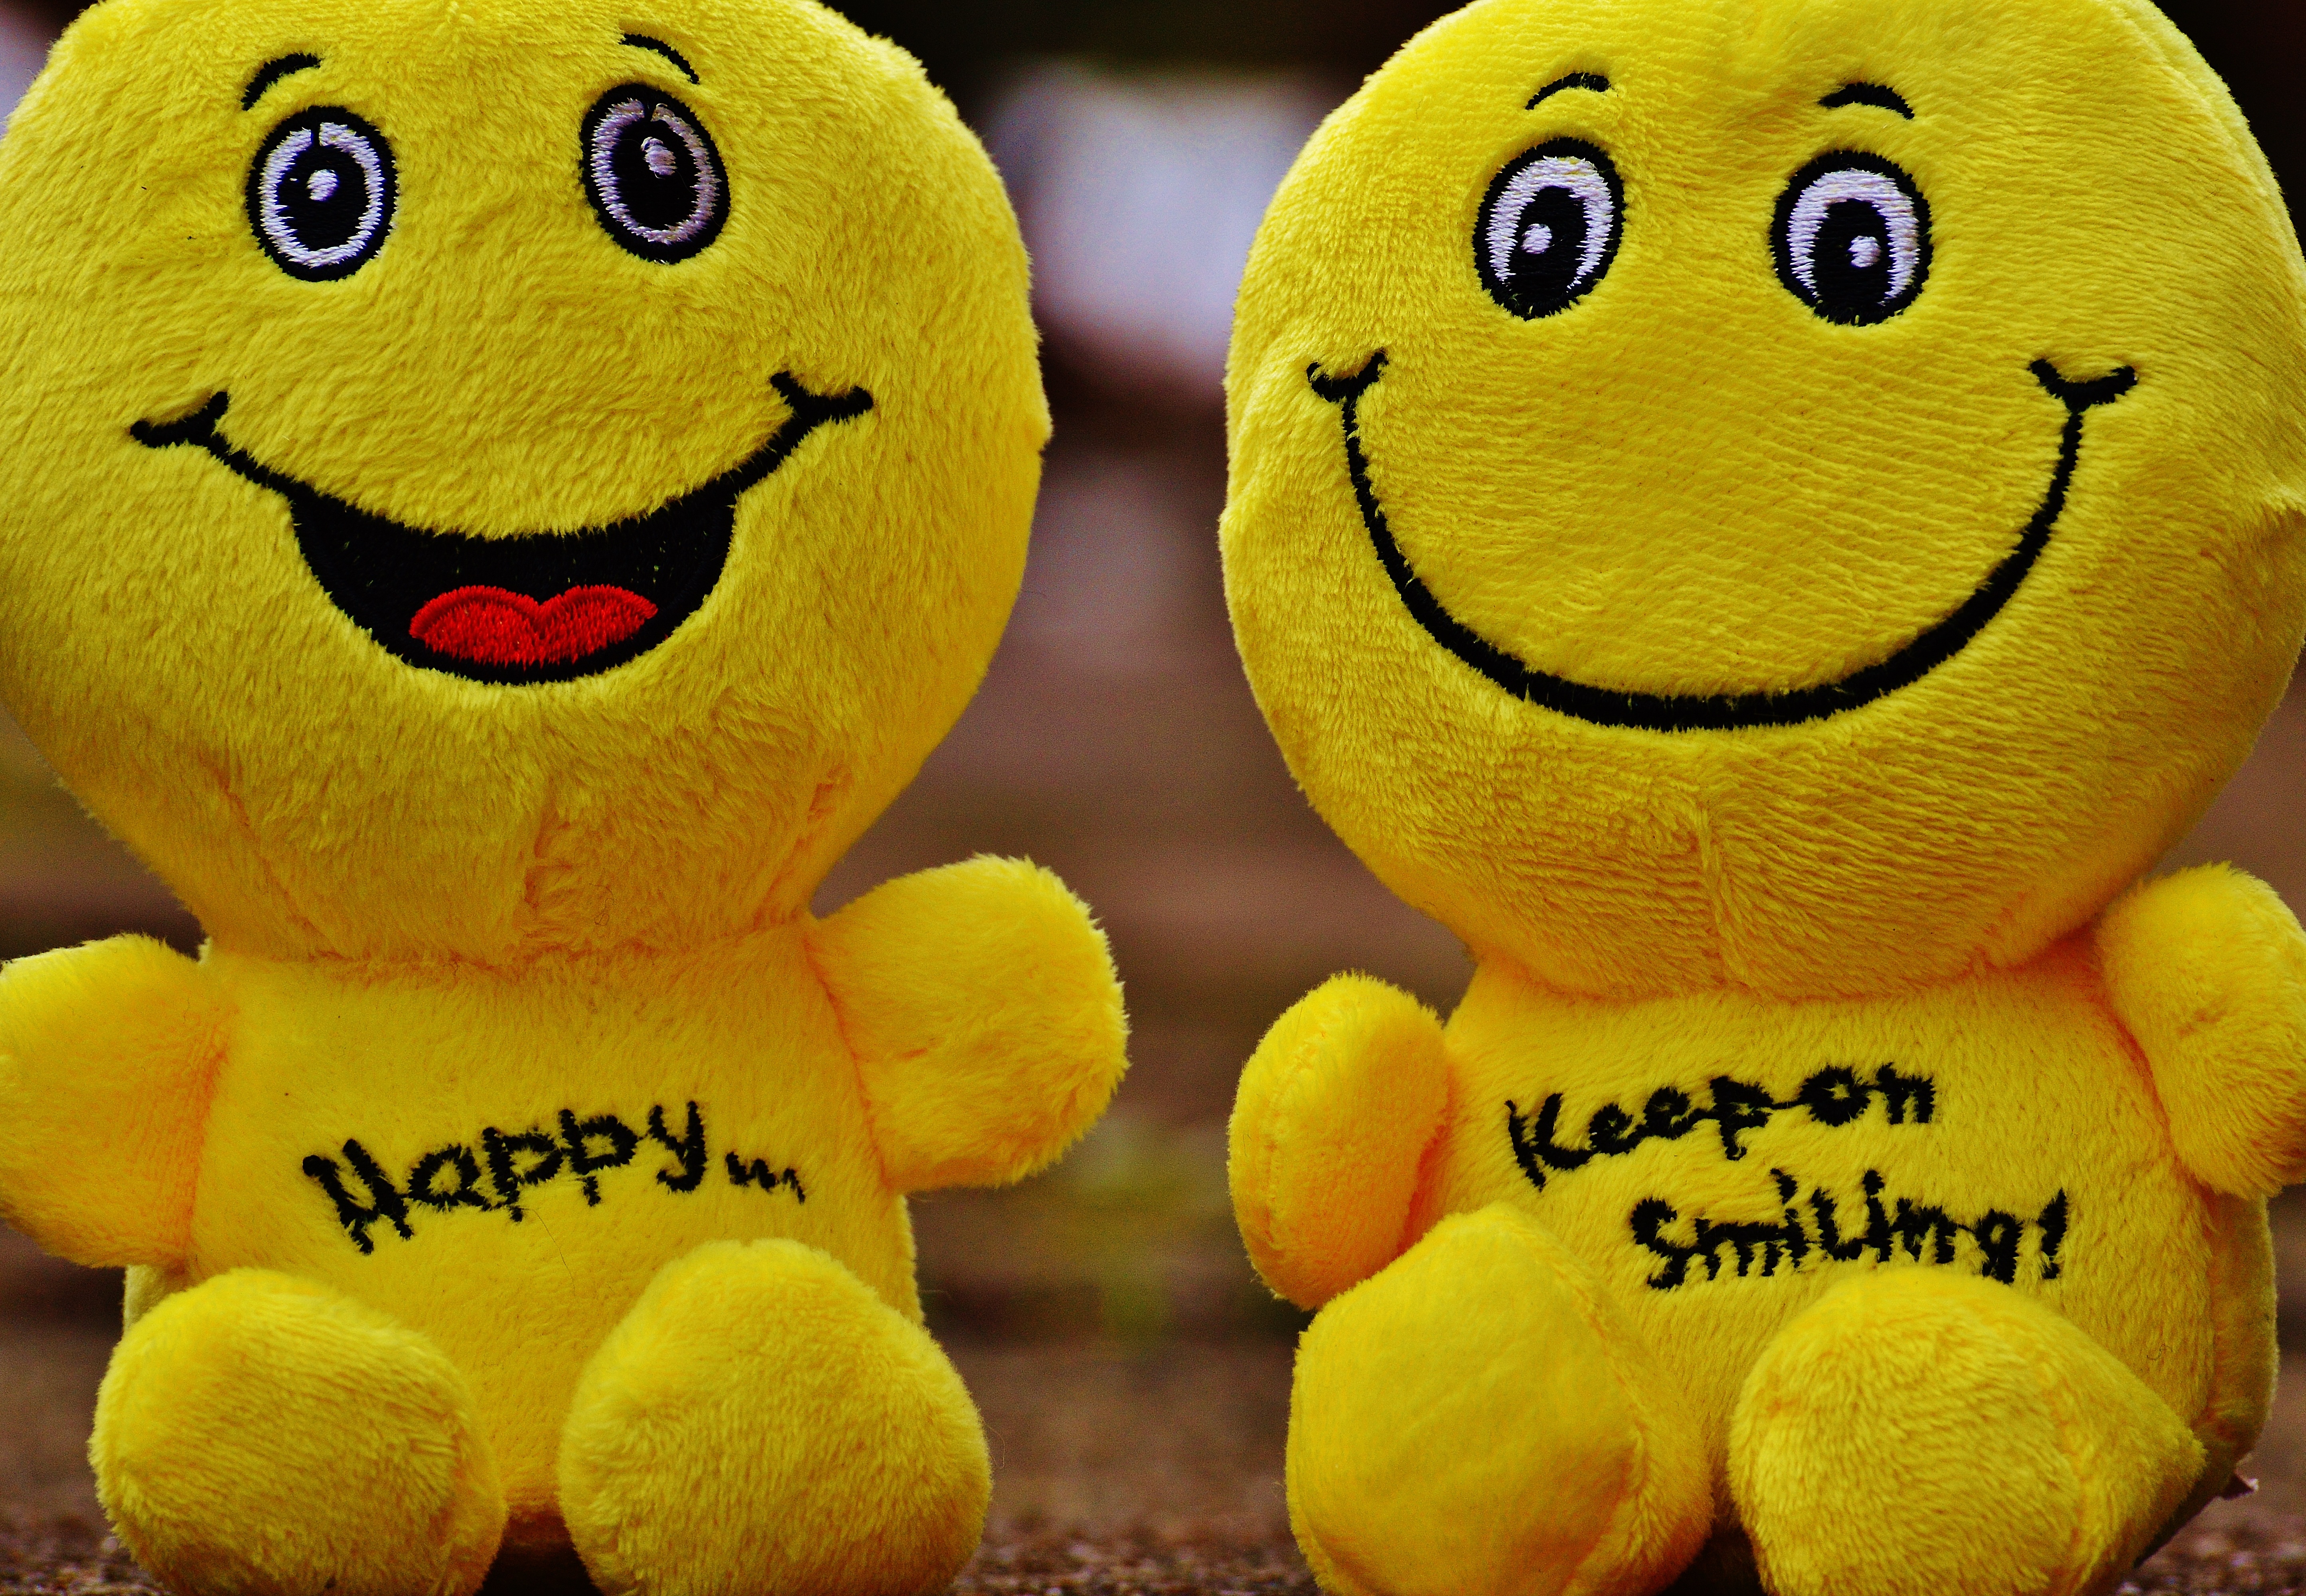
sweet, cute, green, yellow, toy, smile, laugh, start, cheerful, textile, happy, happiness, courage, funny, joy, day, plush, emotion, positive, beginning, smiley, good mood, emoticon, keep smiling, joy of life, laughing face, life is beautiful, pep talk, stuffed toy, frohnatur